McMullen's Brewery

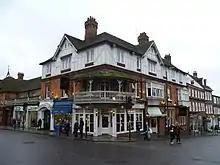
The Peahen, St Albans

McMullen's was founded in 1827 in Back Street (now Railway Street) Hertford by Peter McMullen (1798-1881), the son of an Irish nurseryman.